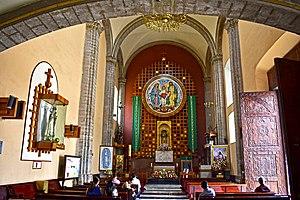
Le sanctuaire marial de Notre-Dame de Guadalupe est un sanctuaire catholique consacré à la Vierge de Guadalupe, situé sur la colline de Tepeyac, dans la delegación Gustavo A. Madero de Mexico, sur le lieu étant réputé être celui des apparitions mariales de Notre-Dame de Guadalupe en 1531.